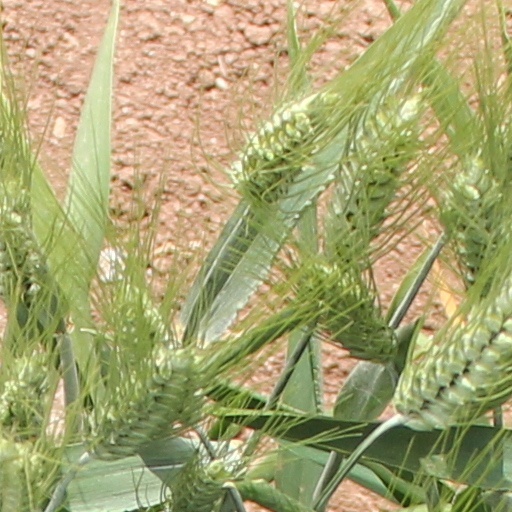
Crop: wheat